Anchiornis

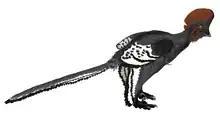
Life restoration based on the color pattern of the Beijing specimen

In 2010, a team of scientists examined numerous points among the feathers of an extremely well-preserved "Anchiornis" specimen in the Beijing Museum of Natural History to survey the distribution of "melanosomes", the pigment cells that give feathers their color. By studying the types of melanosomes and comparing them with those of modern birds, the scientists were able to map the specific colors and patterning present on this "Anchiornis" when it was alive. Though this technique had been used and described for isolated bird feathers and portions of other dinosaurs (such as the tail of "Sinosauropteryx"), "Anchiornis" became the first Mesozoic dinosaur for which almost the entire life coloration was known (note that the tail of this specimen was not preserved). The study found that most of the body feathers of this "Anchiornis" specimen were gray and black. The crown feathers were mainly rufous with a gray base and front, and the face had rufous speckles among predominantly black head feathers. The forewing and hindwing feathers were white with black tips. The coverts (shorter feathers covering the bases of the long wing feathers) were gray, contrasting the mainly white main wings. The larger coverts of the wing were also white with gray or black tips, forming rows of darker dots along mid-wing. These took the form of dark stripes or even rows of dots on the outer wing (primary feather coverts) but a more uneven array of speckles on the inner wing (secondary coverts). The shanks of the legs were gray other than the long hindwing feathers, and the feet and toes were black.